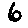
Label: 6